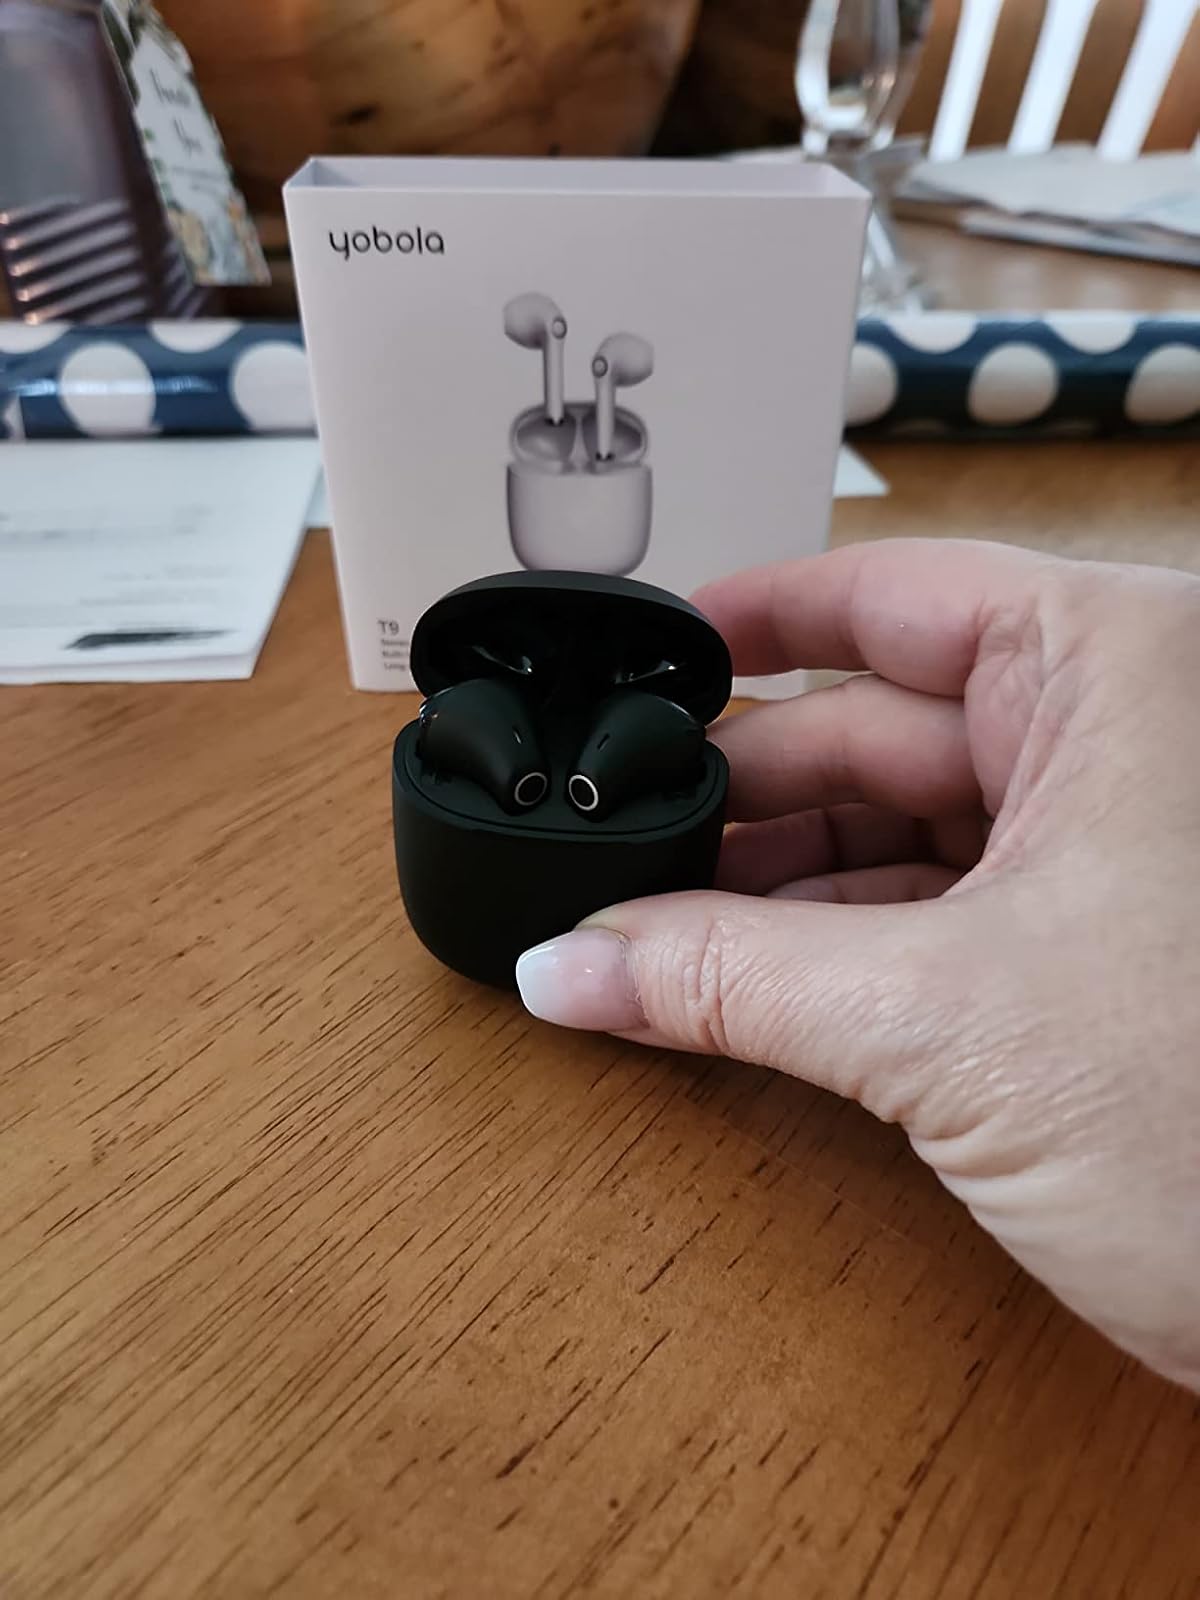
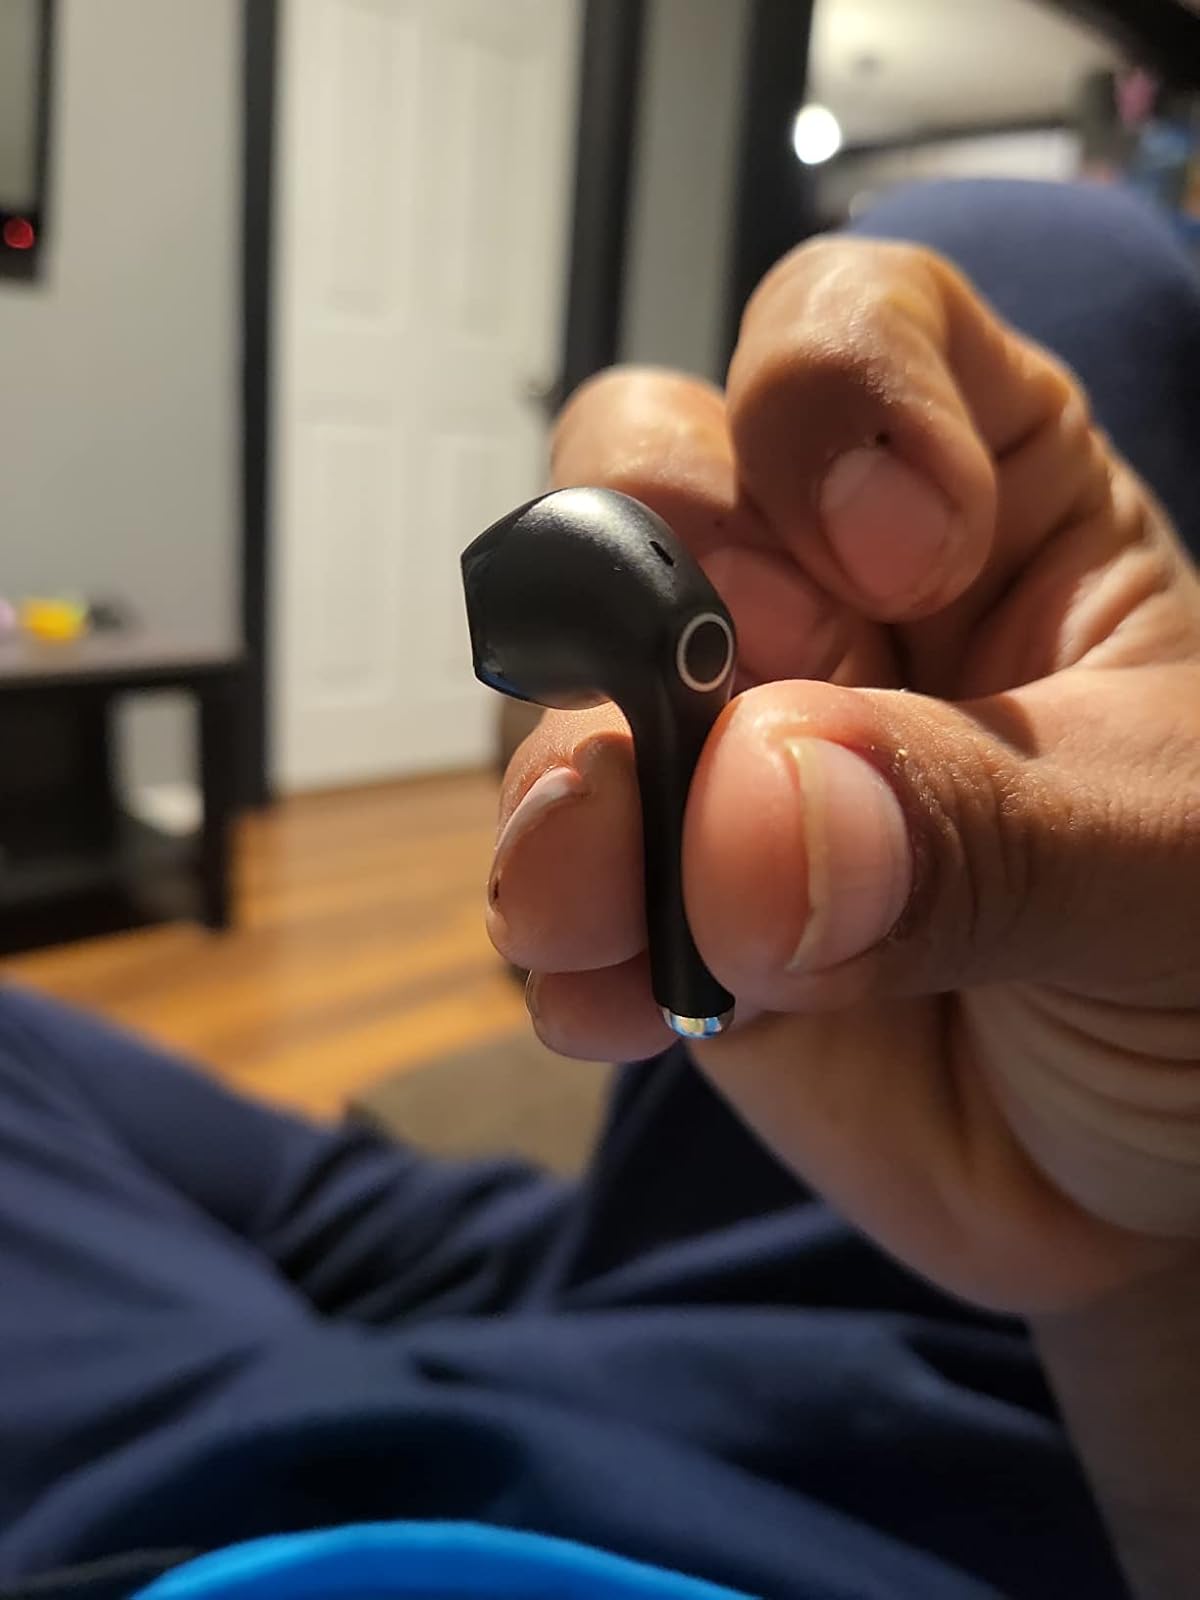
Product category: earbuds
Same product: yes